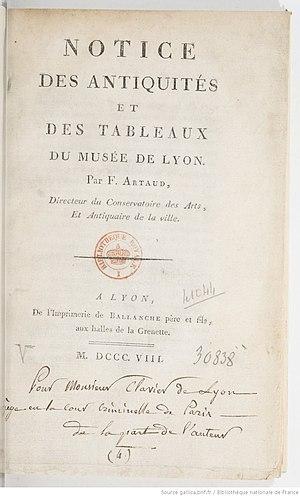
Couverture de la Notice du musée de Lyon d'Artaud, 1808
L'épigraphie lyonnaise regroupe l'ensemble des documents épigraphiques retrouvés sur le site de Lyon, en France. Dès la Renaissance, des ouvrages recensent les inscriptions antiques ou du haut Moyen Âge, et cette science se développent progressivement ; les lettrés de l'époque regroupant les textes trouvées au hasard ou sur des pierres de remploi. Les premiers catalogues de grandes ampleurs sont réalisés au XIXᵉ siècle. Au cours du XXᵉ siècle, les fouilles archéologiques augmentent considérablement la masse documentaire et la collection d'épigraphie lyonnaise est à présent l'une des plus importantes de France.
Antoine François Marie Artaud est un archéologue français, né à Avignon le 17 avril 1767 et mort à Orange le 27 mars 1838. Il a principalement œuvré sur les sites archéologiques de la ville antique de Lyon, Lugdunum.
L'Histoire du musée des Beaux-Arts de Lyon est l'étude de l'évolution de l'un des plus grands musées français durant ses deux siècles d'existence.